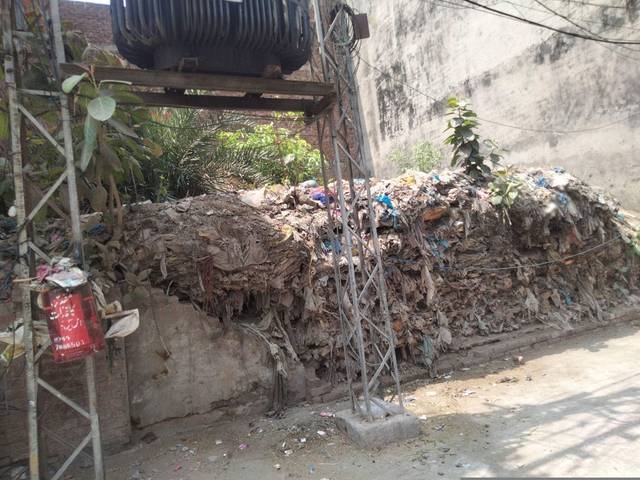
Region: Pakistan
Coordinates: 31.598, 74.309